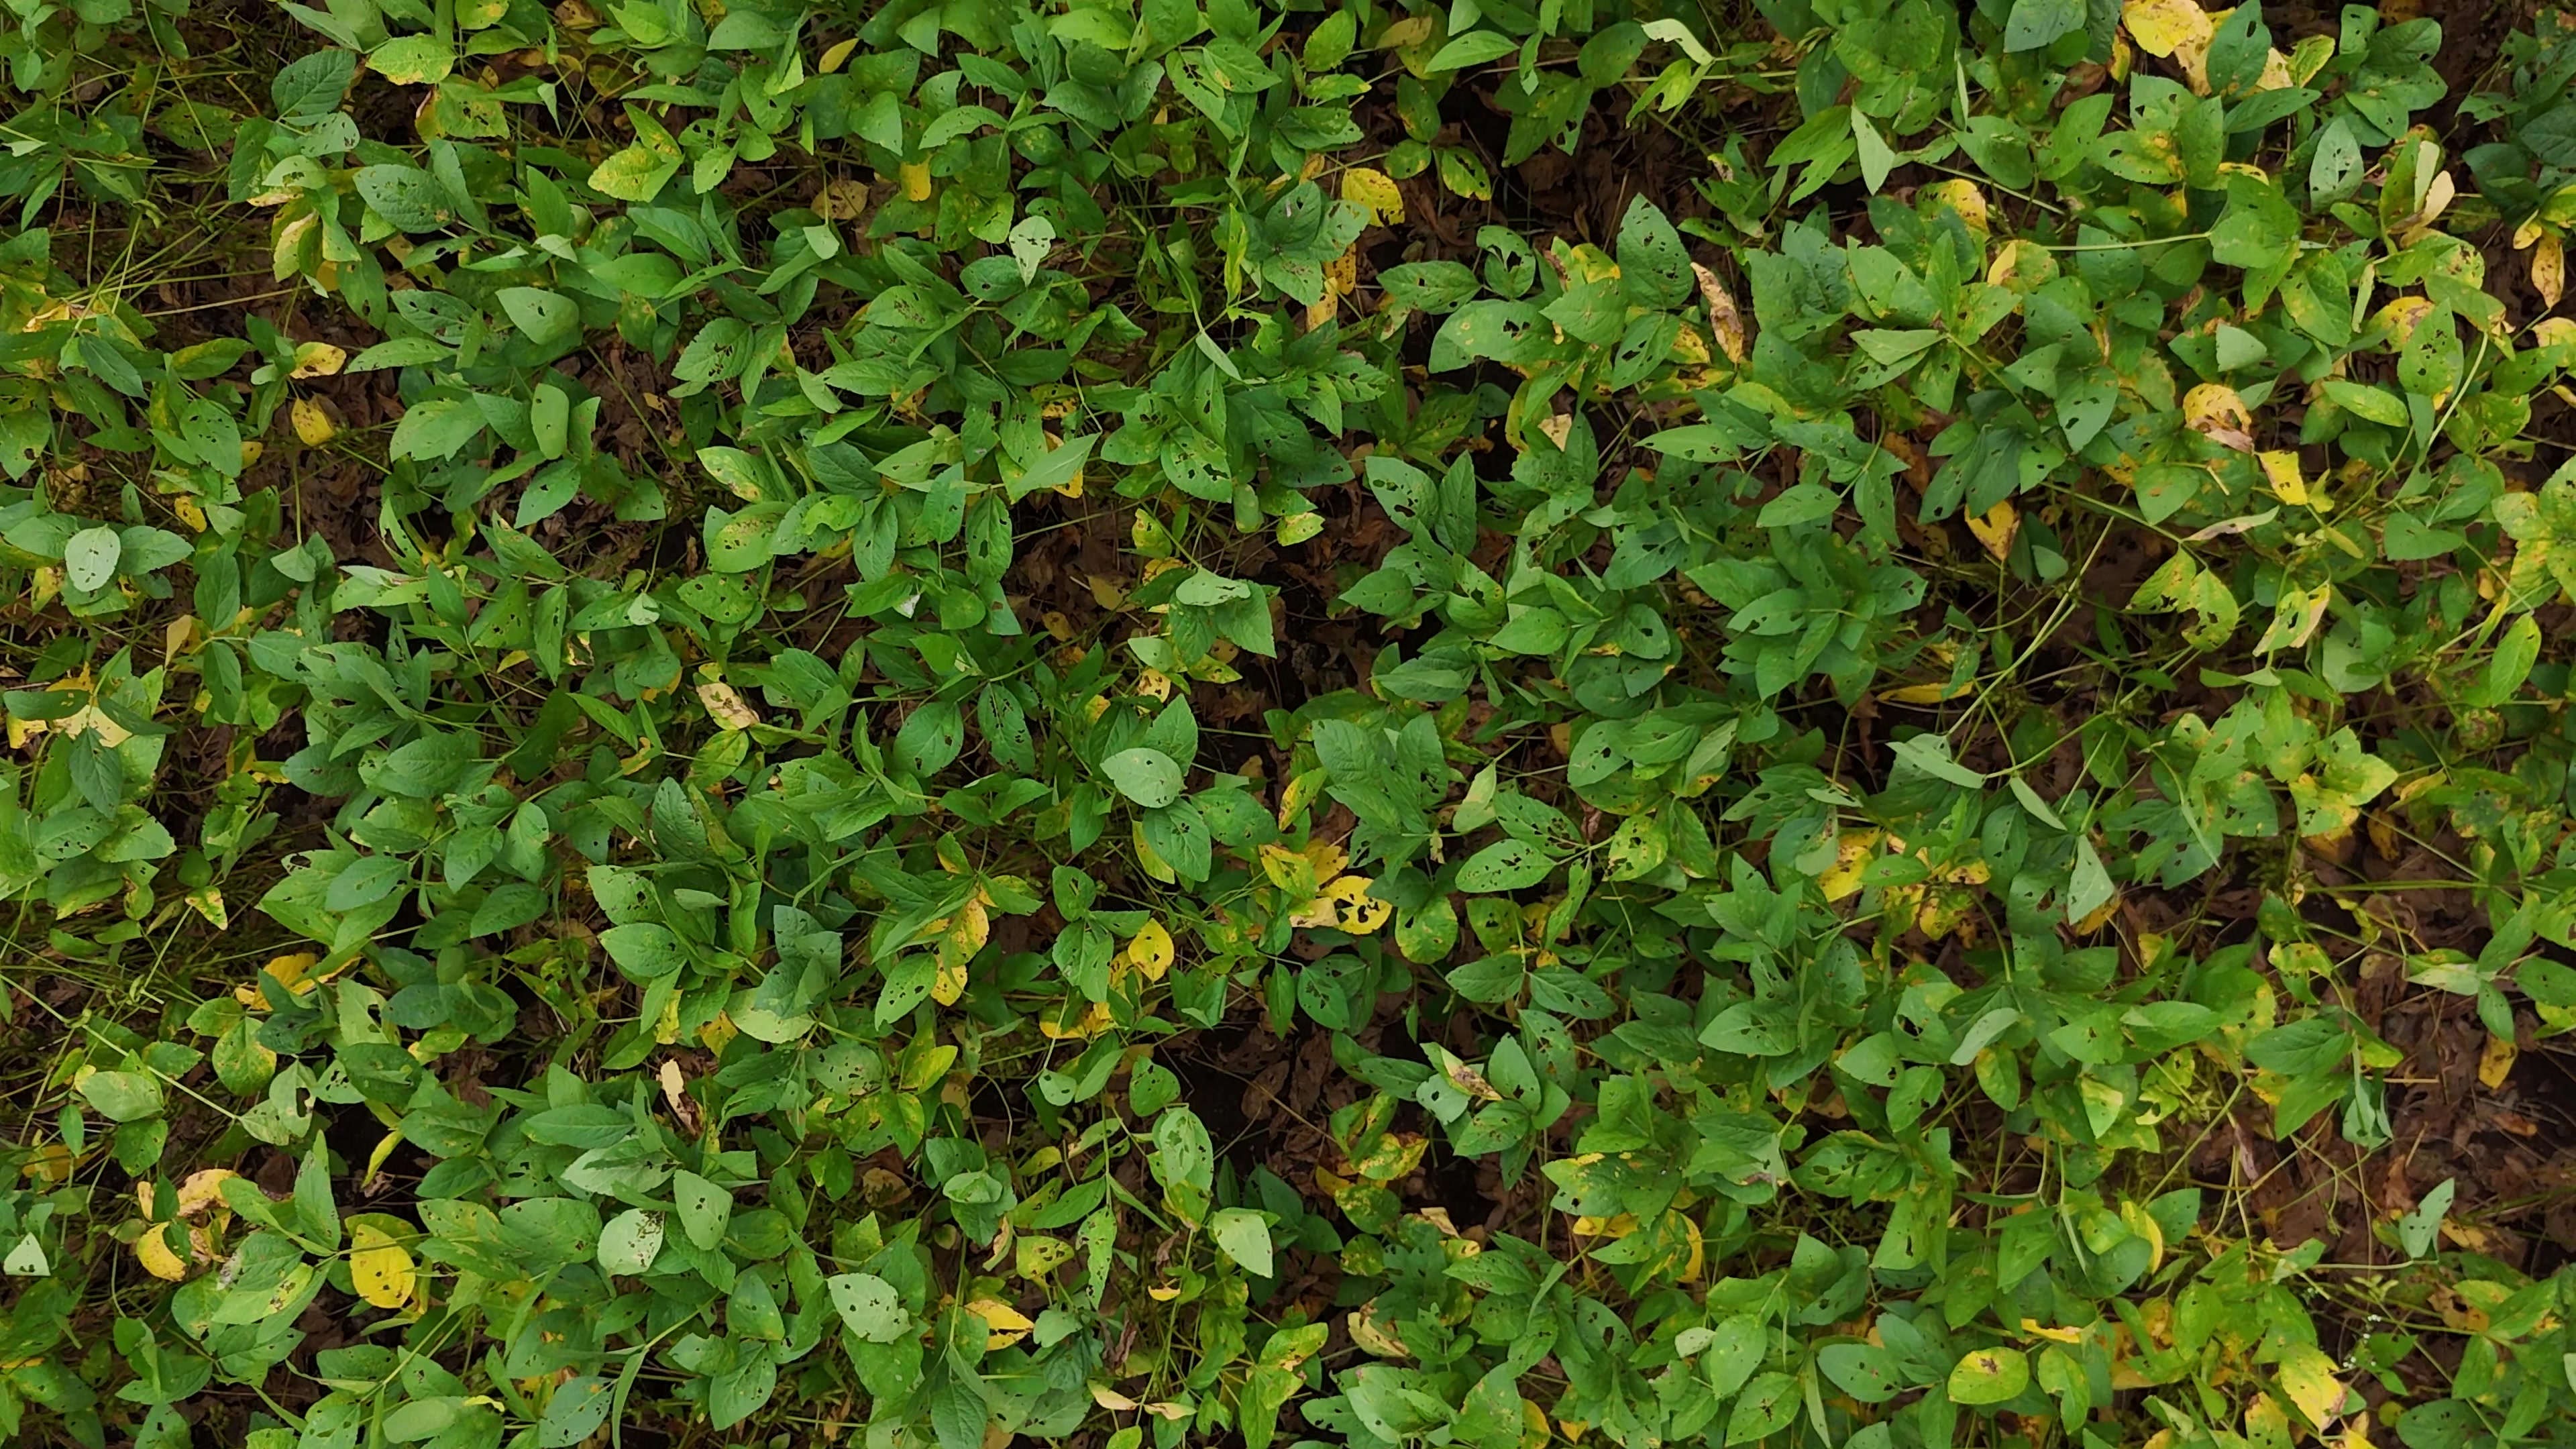
Label: Rust